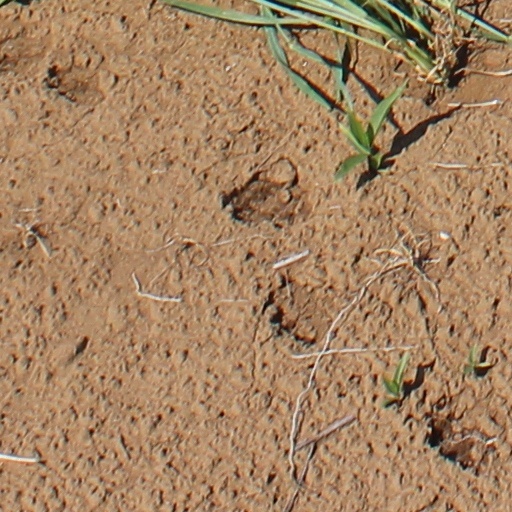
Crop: wheat